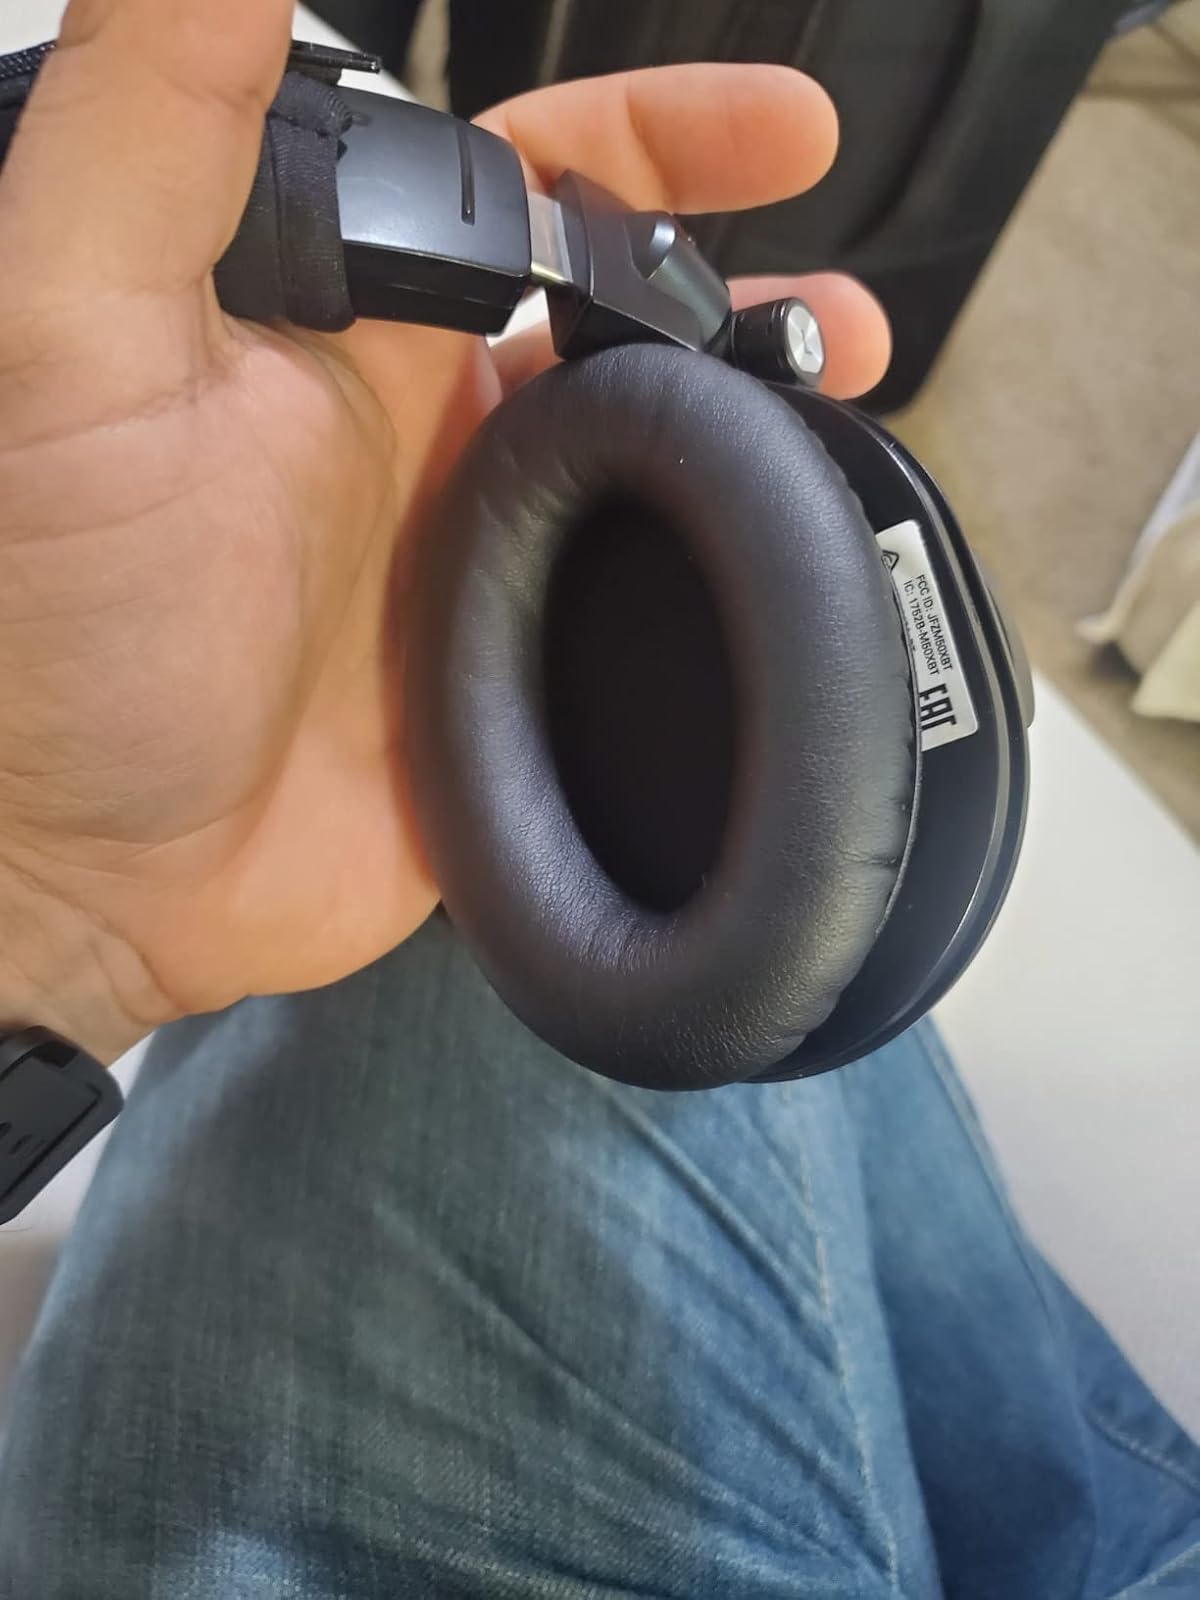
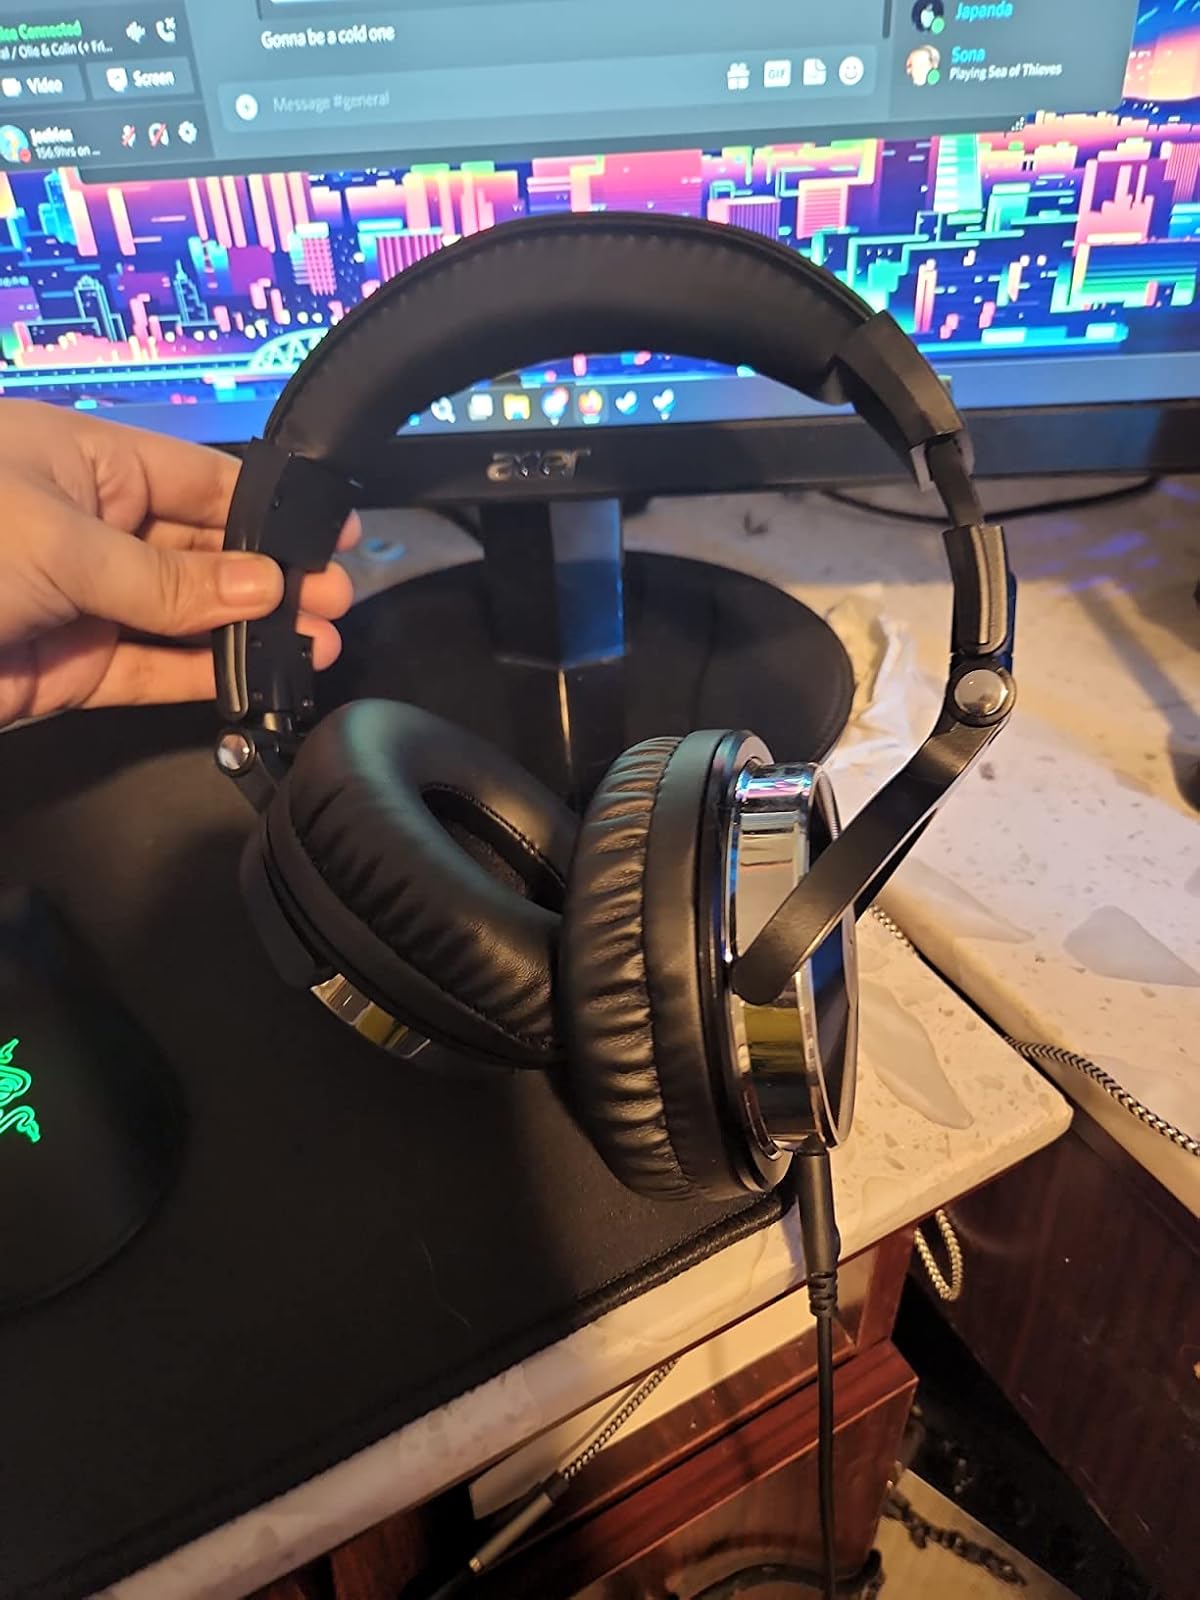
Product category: headphones
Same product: no